Life Is Not a Fairy Tale

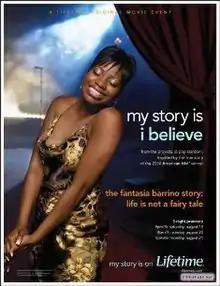

Life Is Not a Fairy Tale is a memoir by American singer Fantasia Barrino, describing her life prior to national prominence as winner of the third season of "American Idol". The book was released by Atria Publishing Group, and adapted into a 2006 Lifetime television movie.